Hartmannshof station

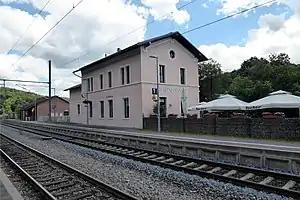
The station in 2022

Hartmannshof station is a railway station in the Hartmannshof district of the municipality of Pommelsbrunn, located in the Nürnberger Land district in Middle Franconia, Germany. It is located on the Nuremberg–Schwandorf line of Deutsche Bahn.